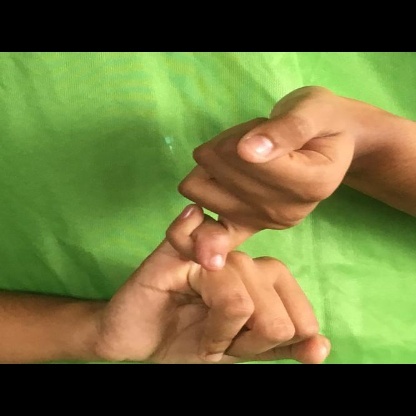
Mudra: Kilaka